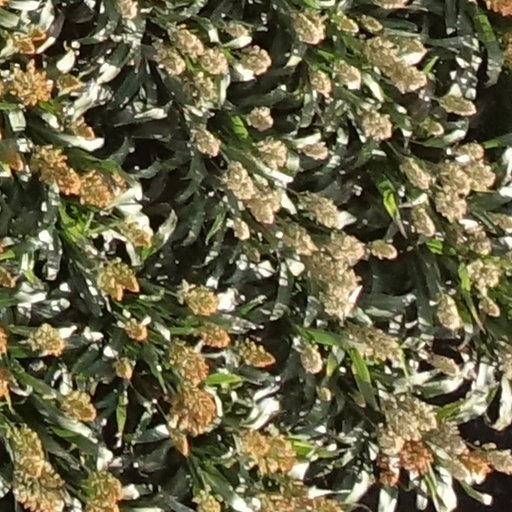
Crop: sorghum